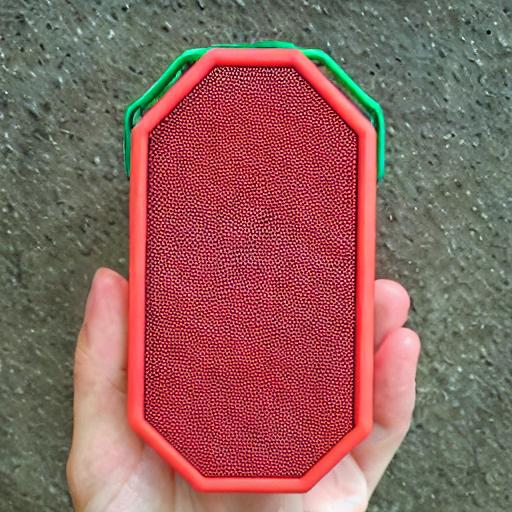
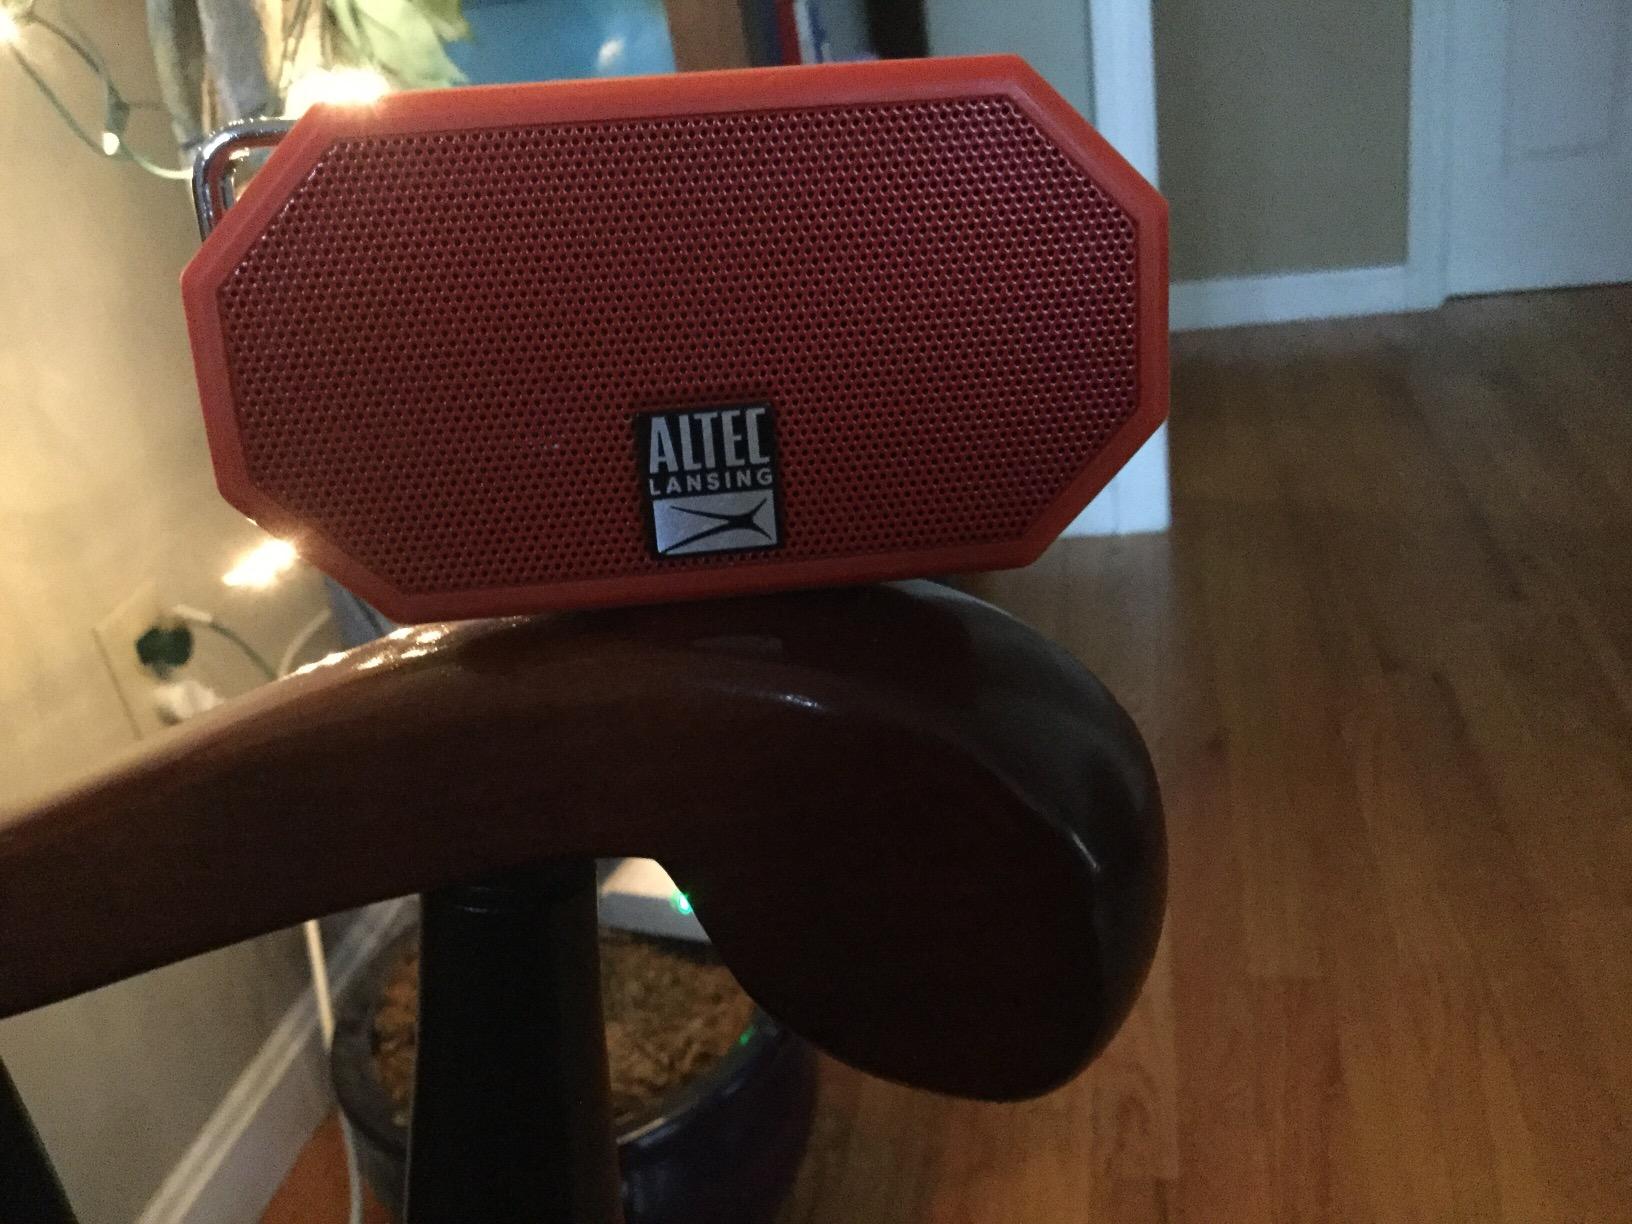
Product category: speaker
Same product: no